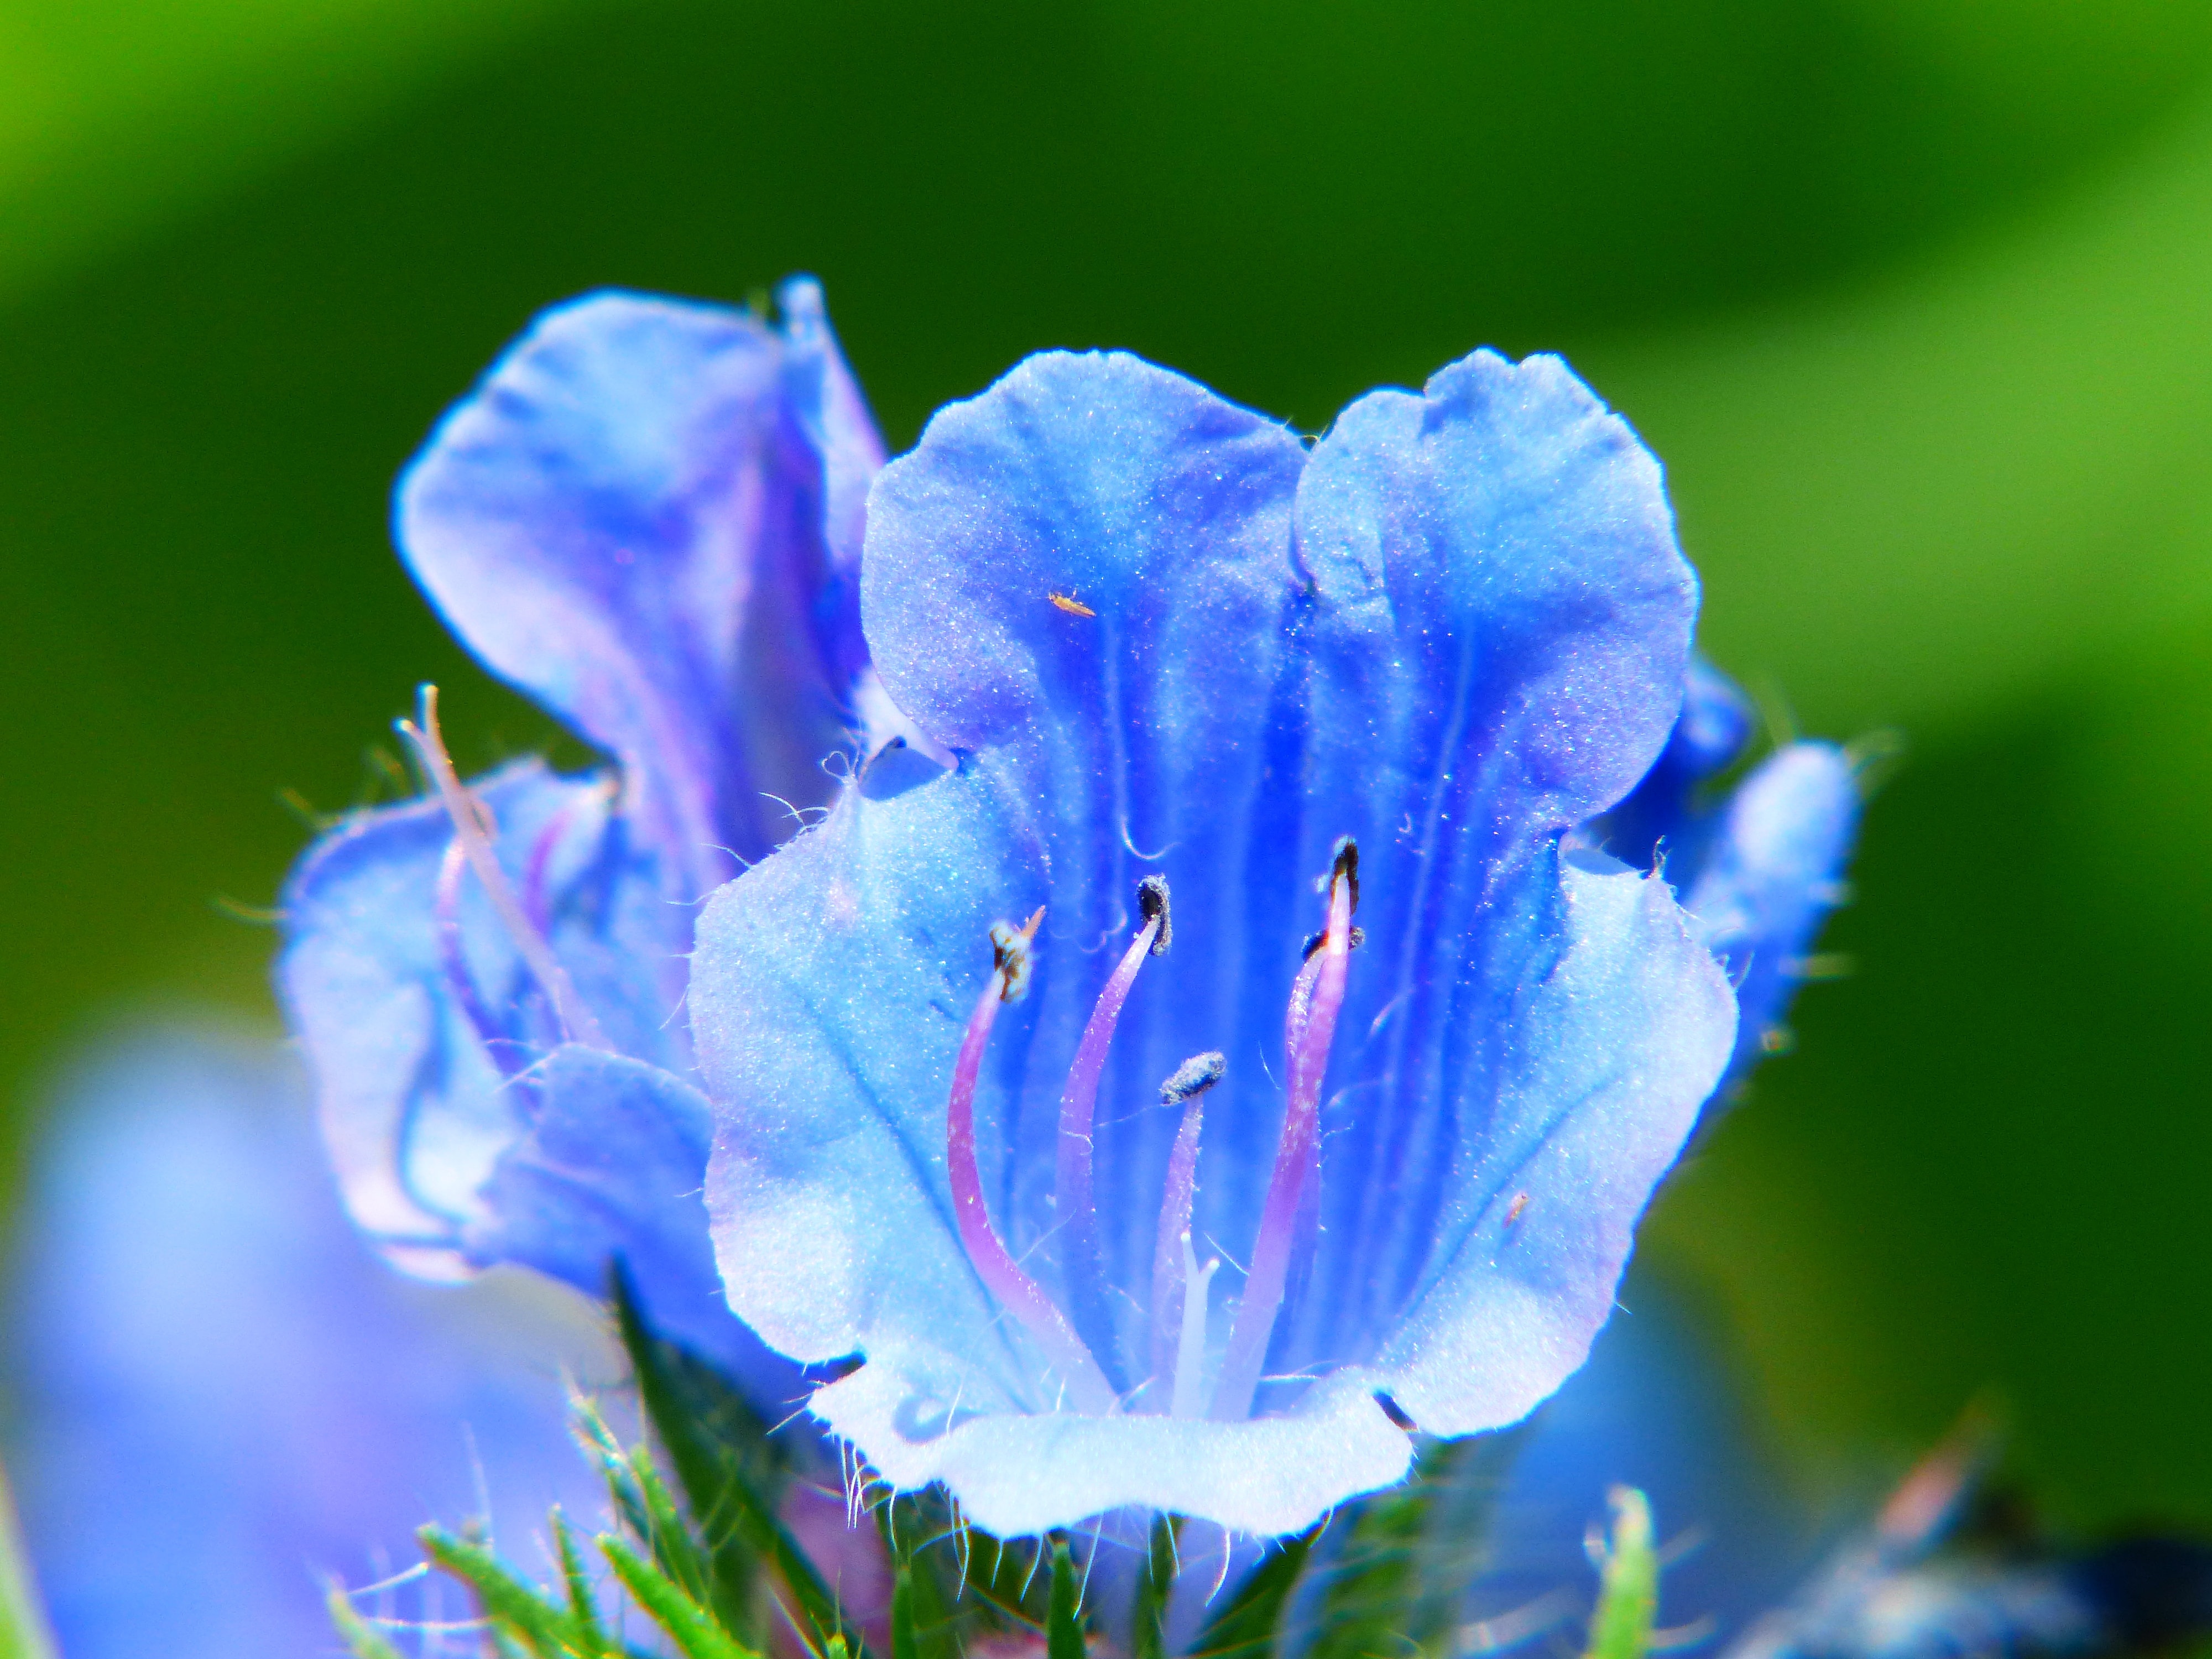
nature, blossom, plant, photography, flower, petal, bloom, blue, close, flora, wildflower, close up, pointed flower, flower meadow, bellflower, macro photography, inflorescence, flowering plant, plant stem, land plant